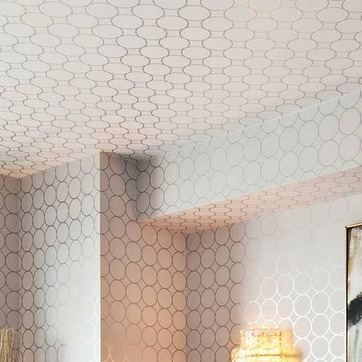
Material: wallpaper